1936 State Line earthquake

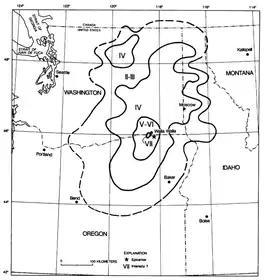
Isoseismal map for the 1936 State Line earthquake

Severe damage was widespread throughout Milton-Freewater and Walla Walla. In Athena, people were forced to evacuate their homes due to large cracks found within their walls. Rocks were reported to have wandered into some intersections and two freight cars were shaken off the tracks at Blue Mountain Station in Dayton.